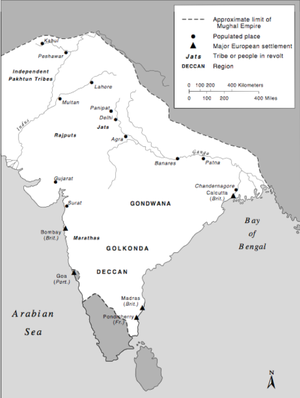
L'histoire des grandes puissances présente une chronologie des Nations ou États qui ont dominé le Monde depuis les prémices de l'Antiquité jusqu'à nos jours de par leur statut politique, économique, technologique et/ou militaire avancé. Ce statut permet de jouir d'une influence et d'un rayonnement internationaux peu égalés sur un même espace temporel et spatial. Pourtant, lorsqu'un pays y accède, il n'est pas pour autant légitimé par l'ensemble de la communauté internationale et encore moins établi de façon irréversible dans sa position. En effet, du fait de la volonté plus ou moins affichée de chaque État de s'imposer sur la scène mondiale, on constate que bon nombre de civilisations ont pu accéder à la place de leader mais que peu d'entre elles ont pu la conserver plus de quelques siècles. Bien que la longévité de certaines relève d'une gestion optimale vis-à-vis de l'époque considérée, il y a toujours eu une période de déclin au cours de laquelle les rapports de force ont été modifiés.